Madison Brengle

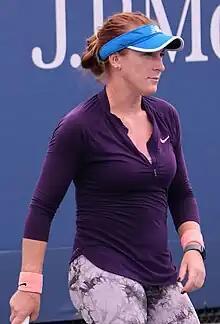
Brengle at the 2023 US Open

Madison Brengle (born April 3, 1990) is an American professional tennis player. Her biggest success came in early 2015 when she reached her first WTA Tour final in January, followed by a fourth round major event appearance at the Australian Open. In May of that year, she reached her career-high singles ranking of No. 35.